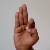
The image shows a hand gesture representing the letter 'F' in Indian Sign Language.